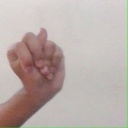
अक्षर: न